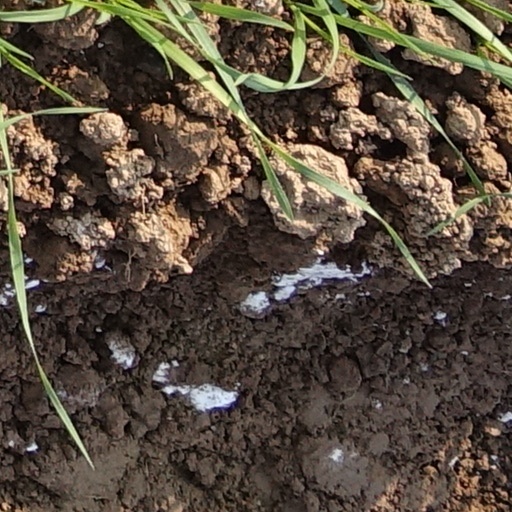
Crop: wheat